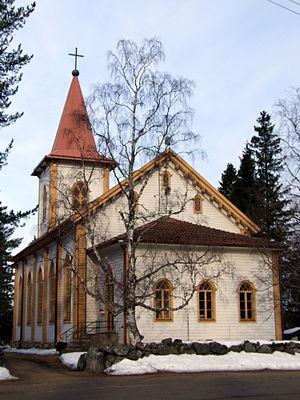
L'église de Kuivaniemi est une église en bois située dans le village Kuivaniemi de la commune d'Ii en Finlande.
Cet article recense les églises évangéliques-luthériennes de Finlande.
Ii est une municipalité du nord-ouest de la Finlande, dans la région d'Ostrobotnie du Nord.